National responses to the COVID-19 pandemic

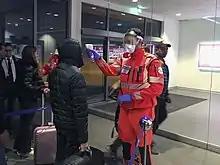
Civil Protection volunteers carrying out health checks at the Guglielmo Marconi Airport in Bologna

The outbreak was confirmed to have spread to Italy on 31 January 2020, when two Chinese tourists tested positive for SARS-CoV-2 in Rome. In response, the Italian government suspended all flights to and from China and declared a state of emergency, with Prime Minister Giuseppe Conte stating that Italy is the first EU country to take this precautionary measure. On 31 January, the Italian Council of Ministers appointed Angelo Borrelli, head of the Civil Protection, as Special Commissioner for the COVID-19 Emergency. An unassociated cluster of COVID-19 cases was later further detected starting with 16 confirmed cases in Lombardy on 21 February, an additional 60 cases on 22 February, and Italy's first deaths reported on the same day.